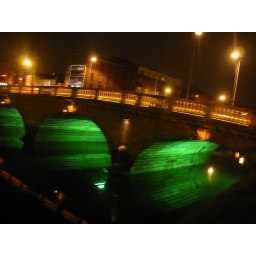
Bridge over green water